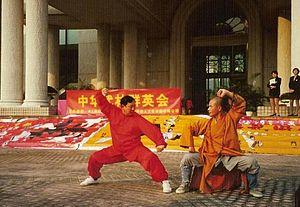
Expert International – autorisé par Chinese Wushu Association – en seine Comité National le Maître Wushu Traditionnel